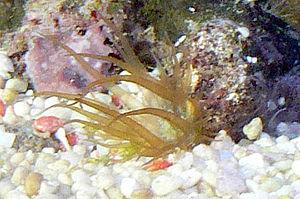
Les anémones de verre sont un genre d'anémone de mer de la famille des Aiptasiidae.